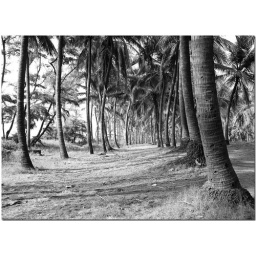
nature's red-carpet in black &amp;amp; white